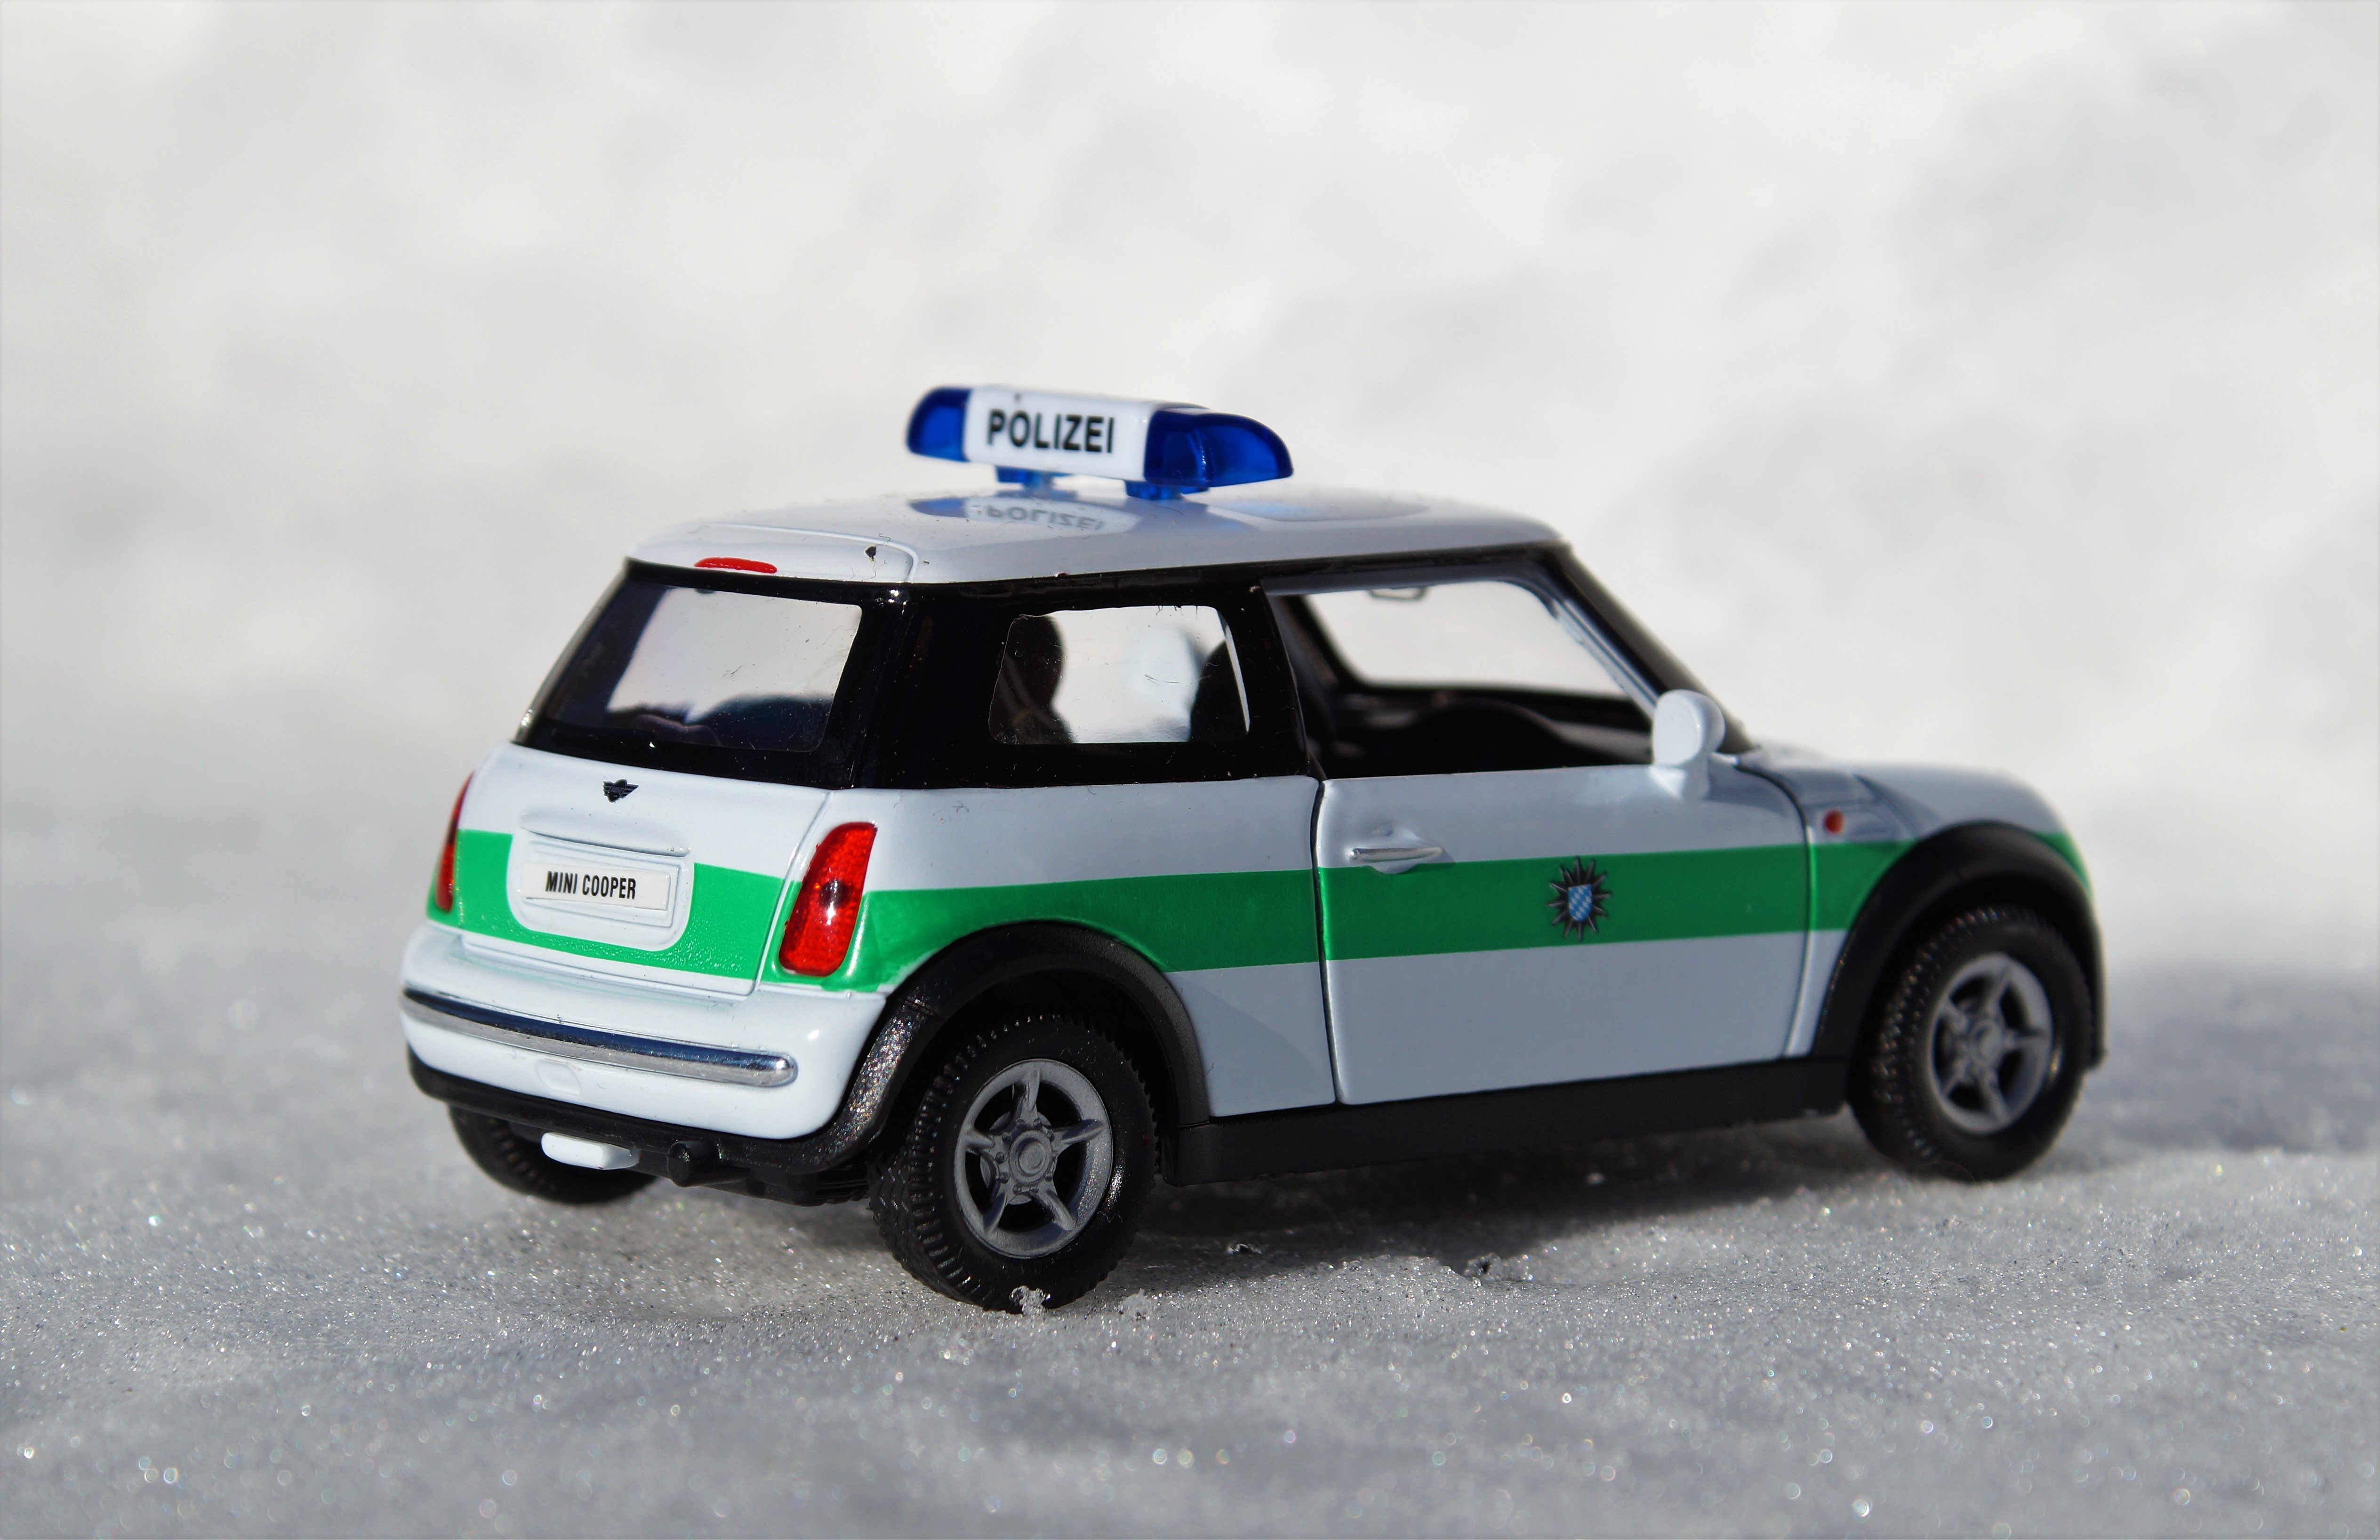
car, vehicle, land vehicle, city car, automobile make, mini, subcompact car, police car, rallying, racing, auto racing, race car, compact car, model car